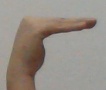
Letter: haa